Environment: real
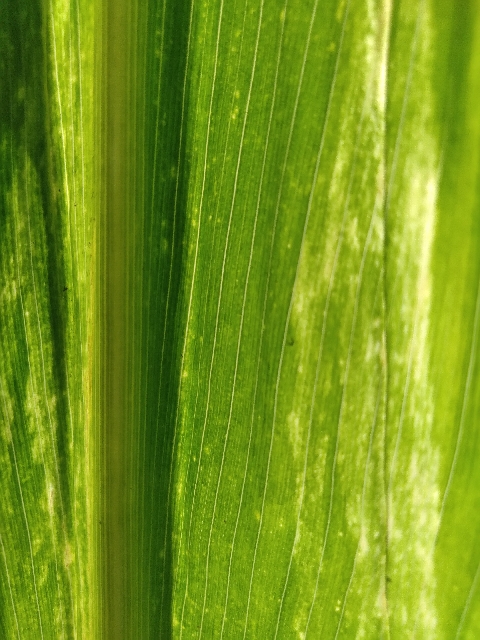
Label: lethal_necrosis